Natural rubber

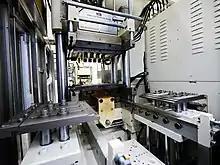
Compression molding machine for rubber parts

The four types of field coagula are "cuplump", "treelace", "smallholders' lump", and "earth scrap". Each has significantly different properties. Some trees continue to drip after the collection leading to a small amount of "cup lump" that is collected at the next tapping. The latex that coagulates on the cut is also collected as "tree lace". Tree lace and cup lump together account for 10%–20% of the dry rubber produced. Latex that drips onto the ground, "earth scrap", is also collected periodically for processing of low-grade product.